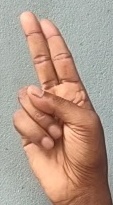
ASL sign: U